Homecoming (TV series)

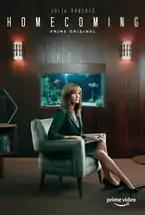
Season 1 promotional poster featuring Julia Roberts as Heidi Bergman.

On June 29, 2018, a series of "first look" images from the series were released. On July 20, 2018, the first teaser trailer for the series debuted at San Diego Comic-Con and was subsequently released online. A promotional poster for the series was also released. On September 8, 2018, the second teaser trailer was released. On September 13, 2018, the first official trailer for the series was released. On October 22, 2018, the second official trailer for the series was released.